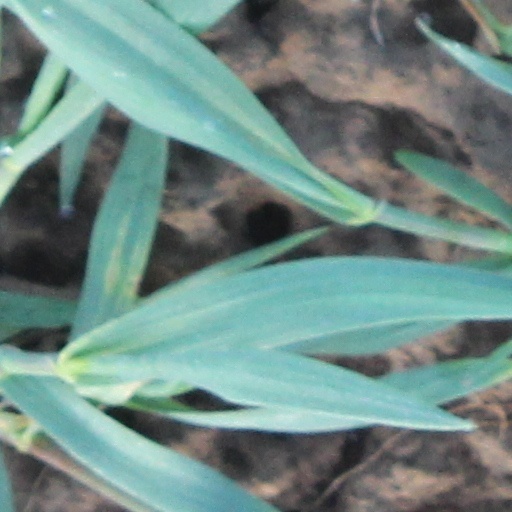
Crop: wheat